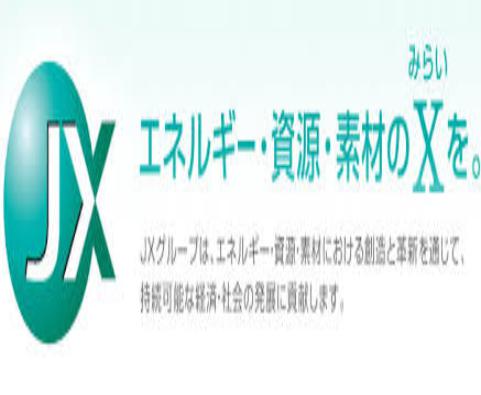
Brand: JX Holdings
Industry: Others